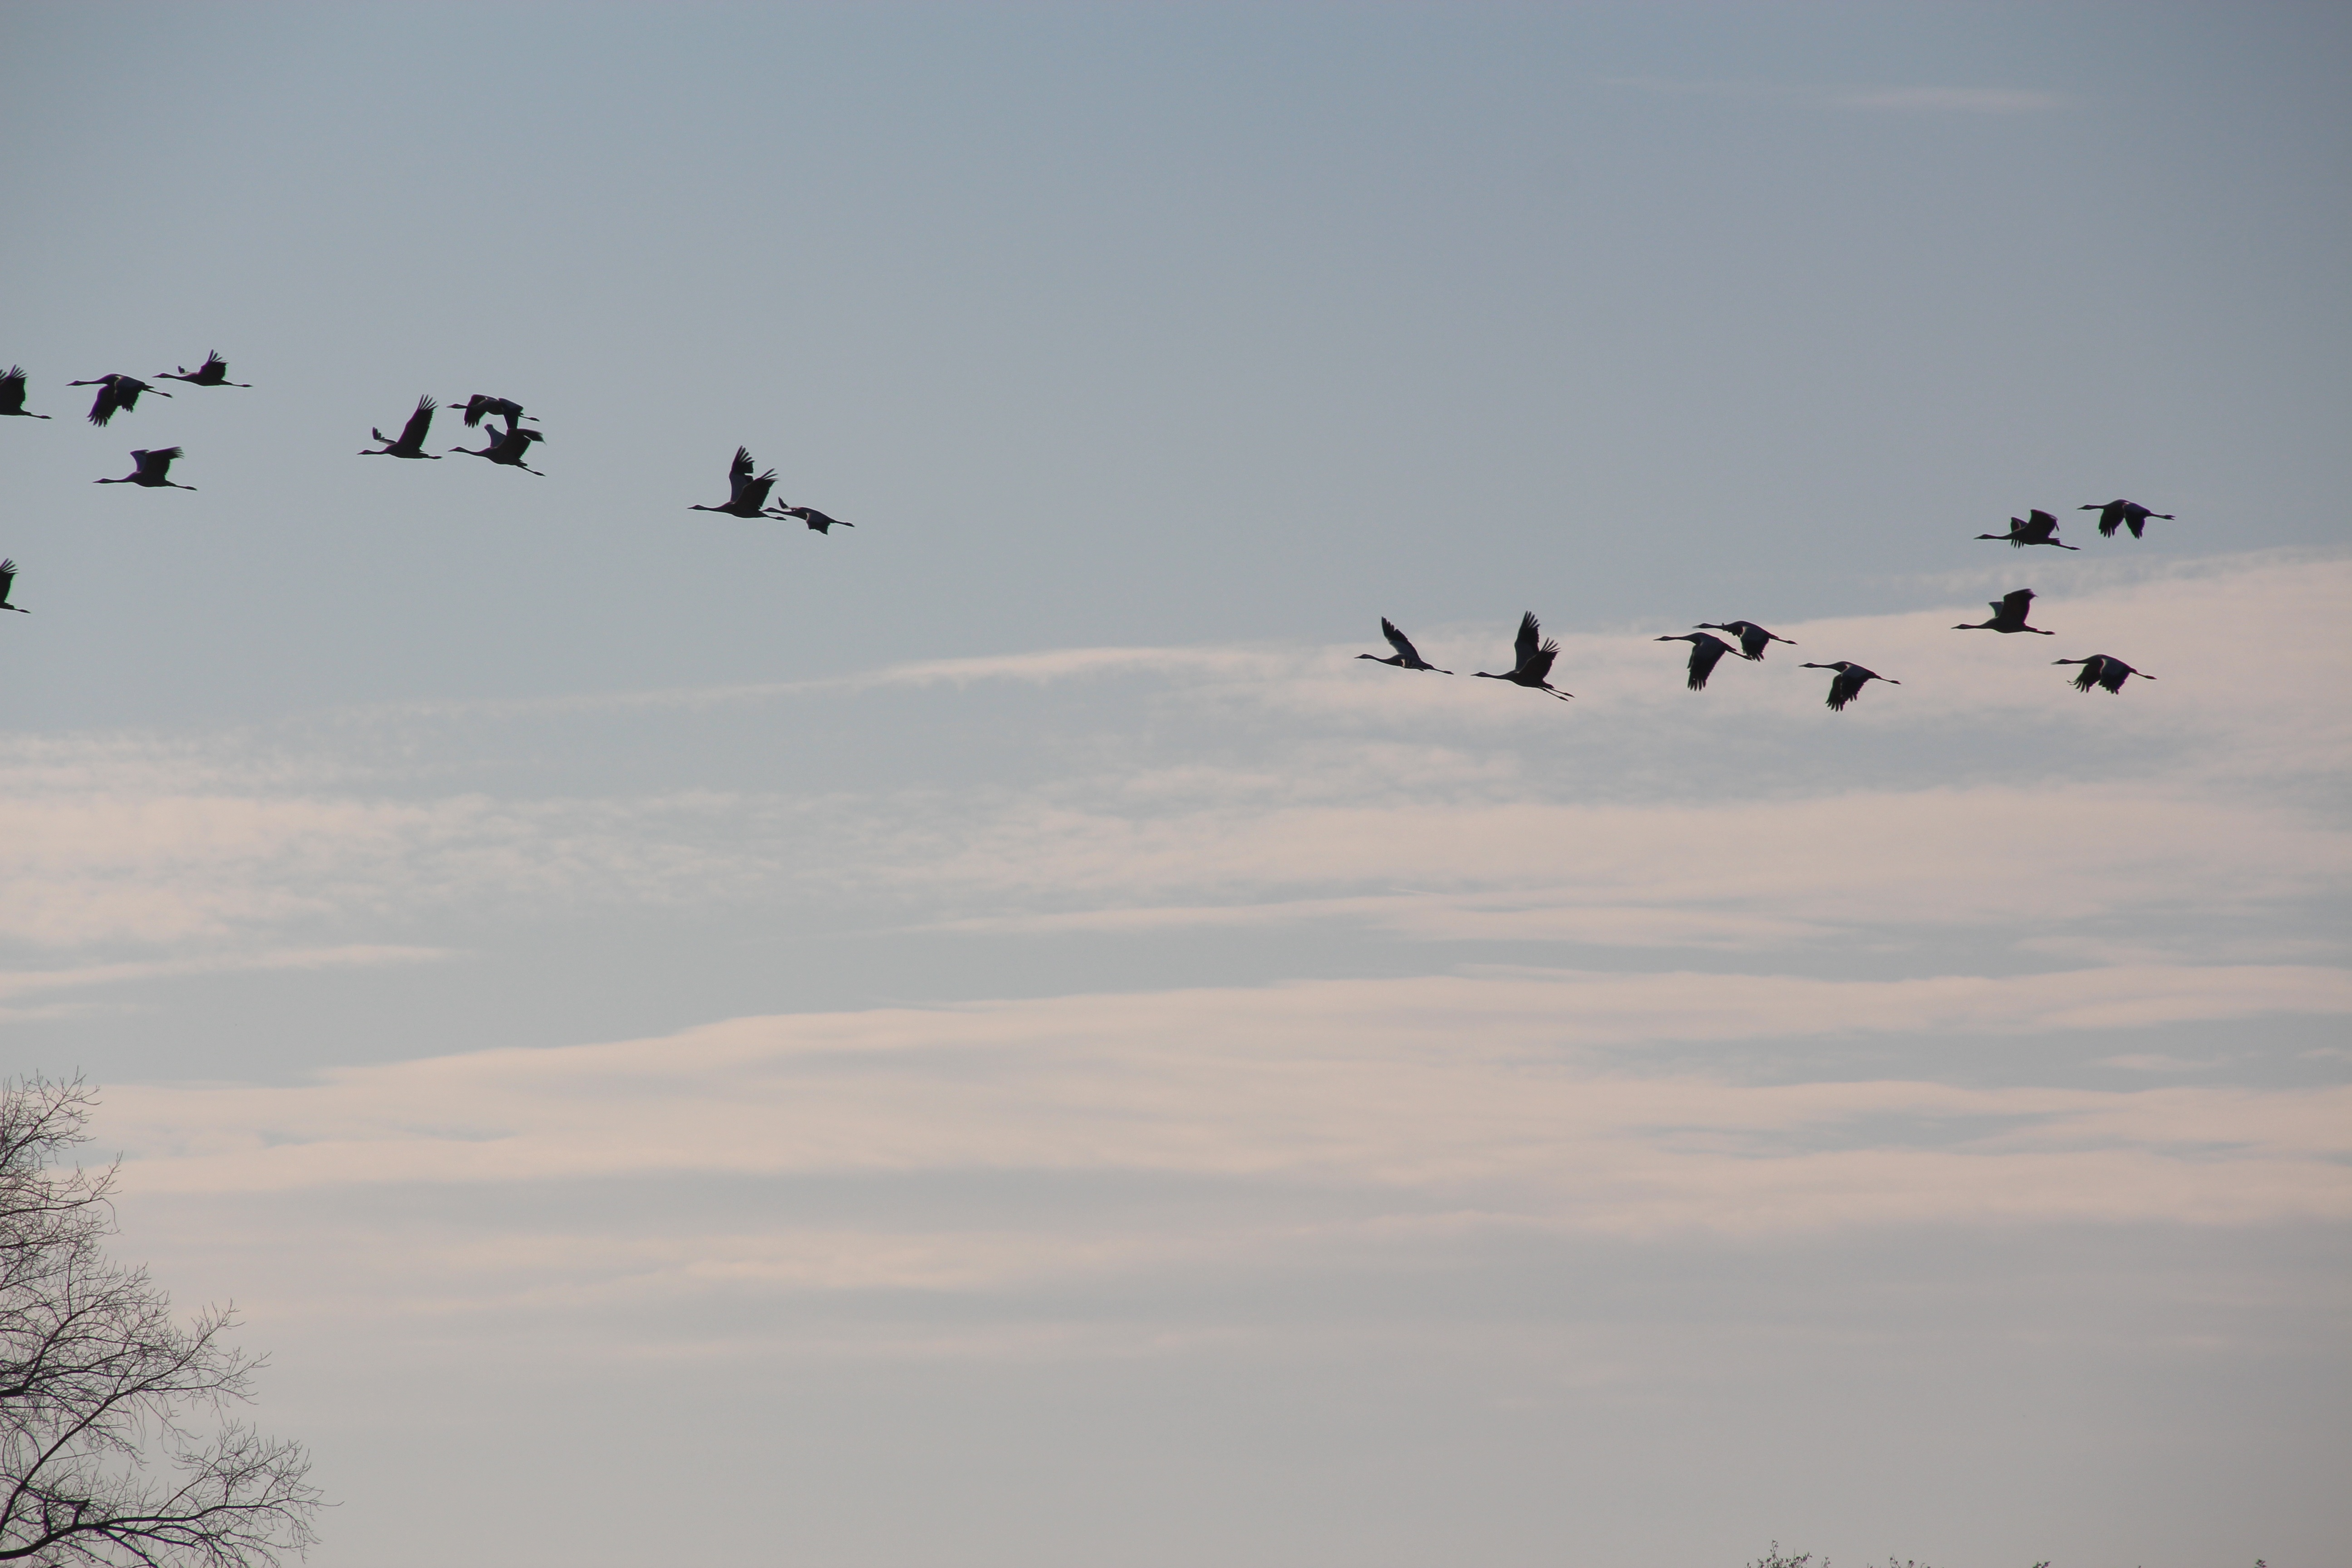
nature, bird, wing, sky, morning, seabird, flock, airplane, aircraft, vehicle, flight, autumn, cranes, crane, water bird, bird migration, migratory birds, atmospheric phenomenon, atmosphere of earth, animal migration, crane like bird